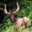
Label: deer